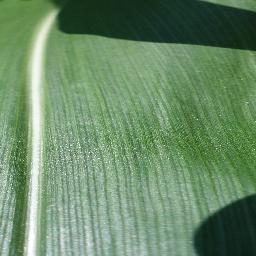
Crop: corn
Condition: (maize)_healthy